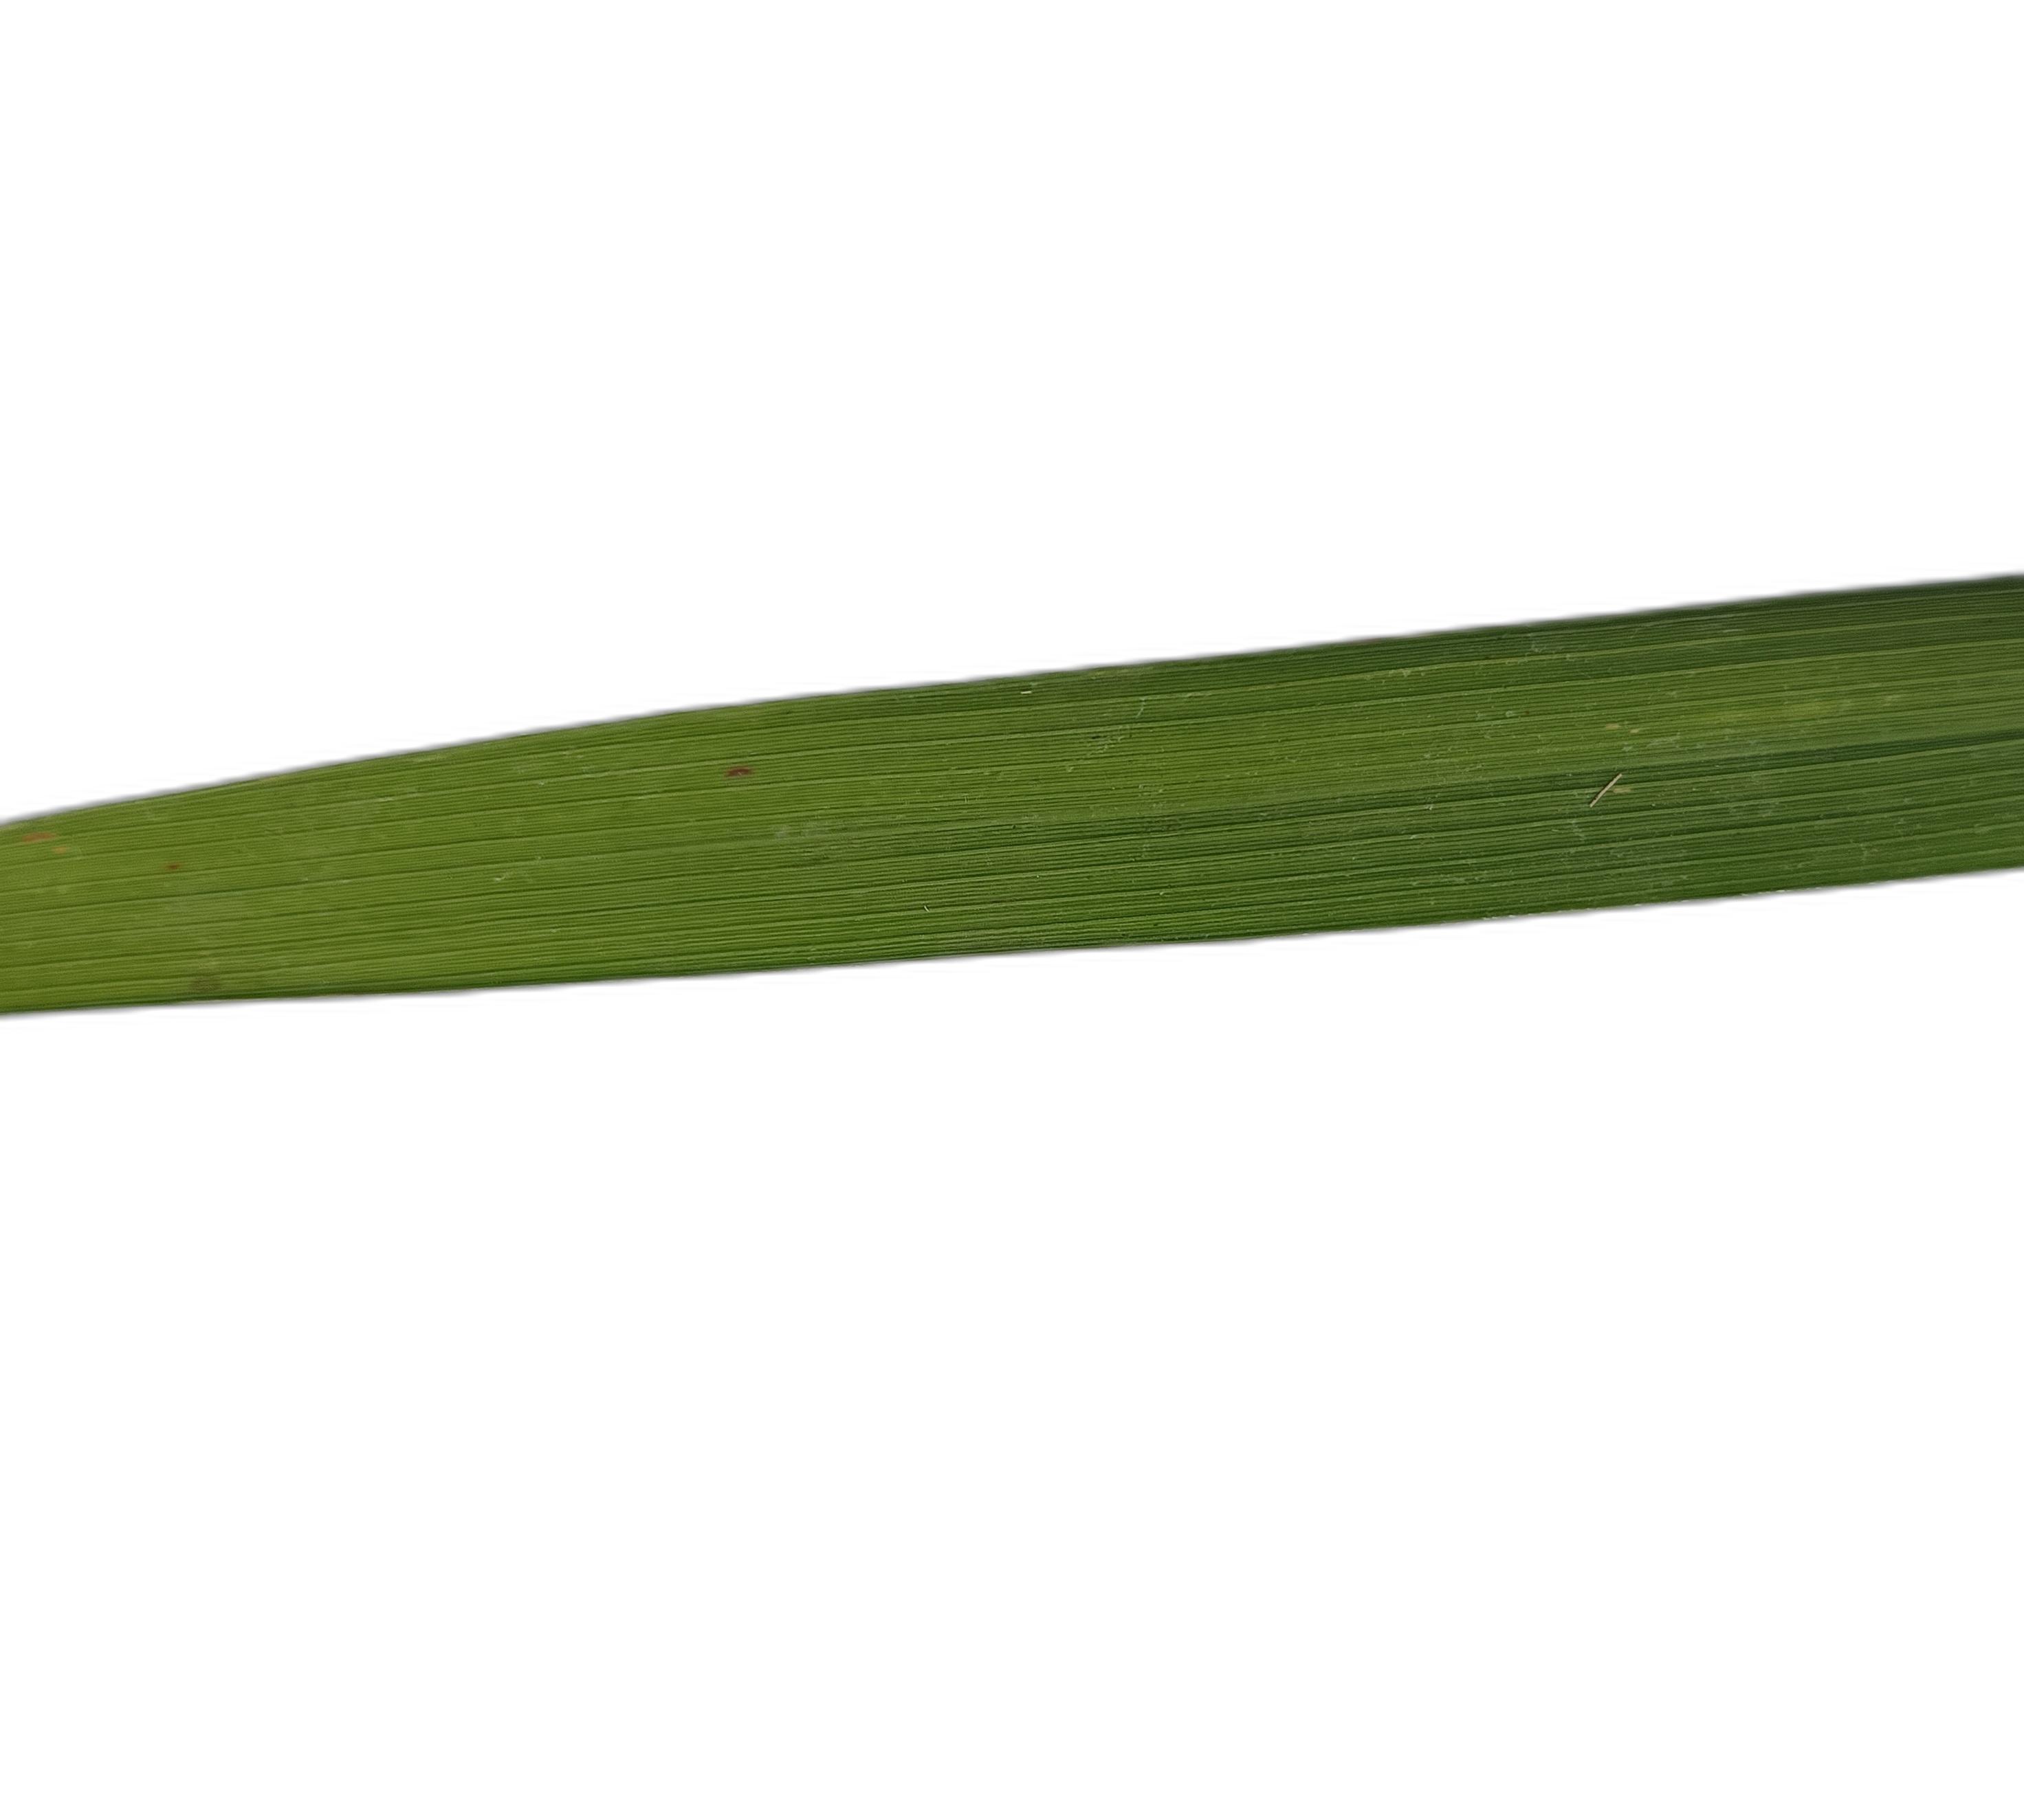
Label: Healthy